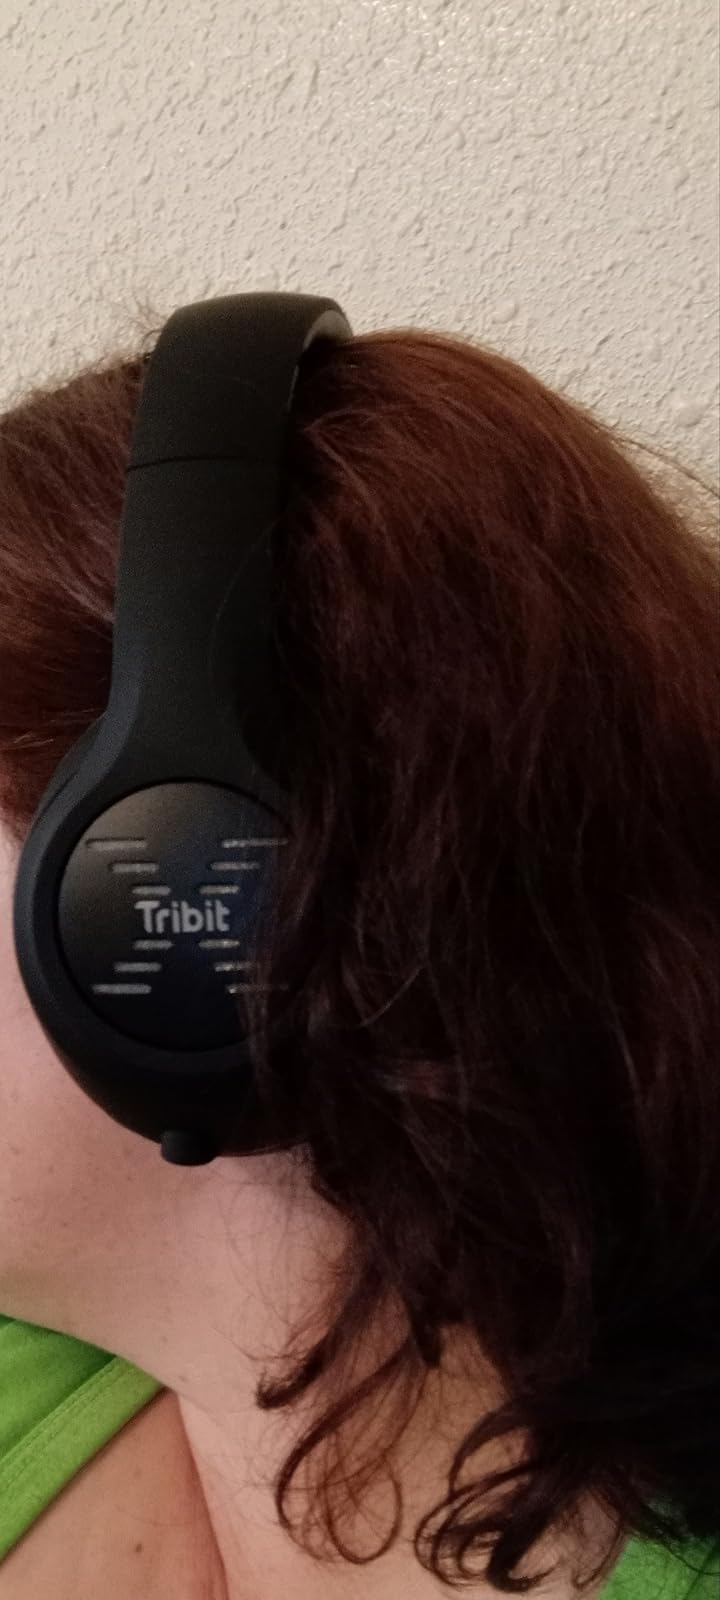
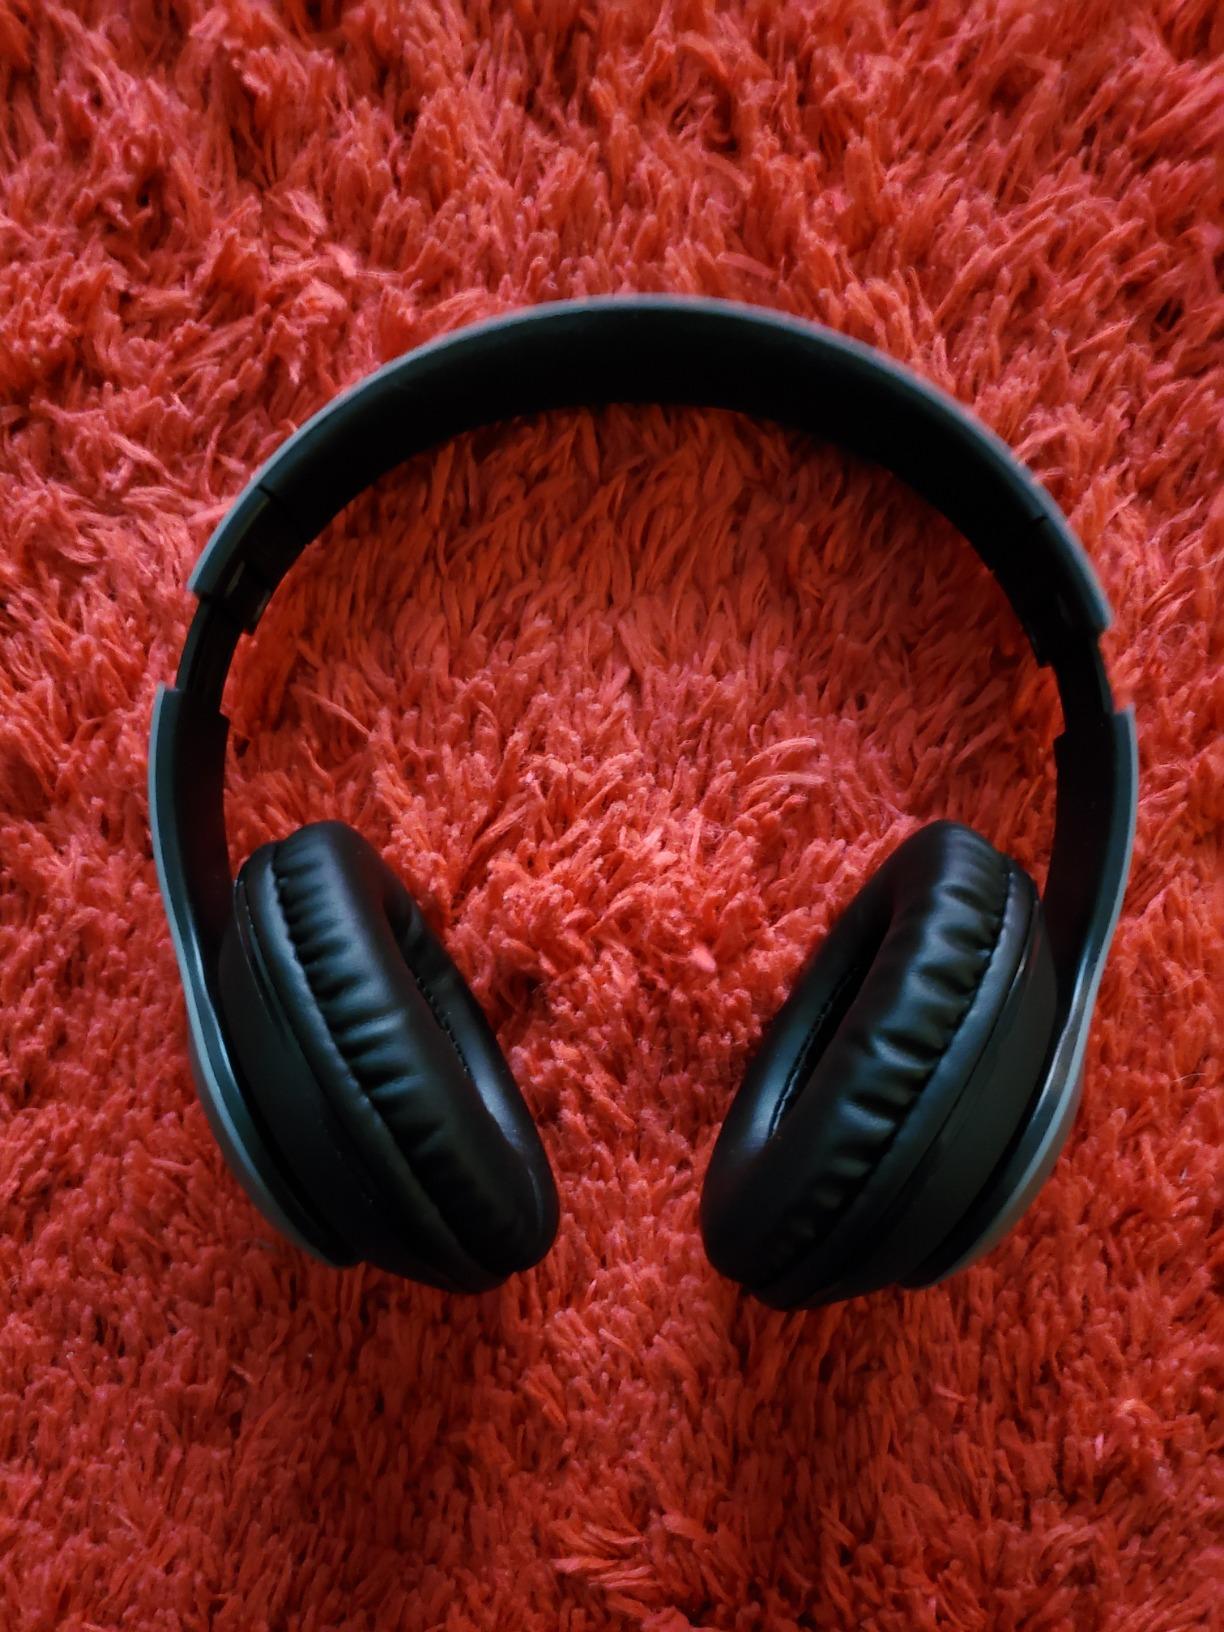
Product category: headphones
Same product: no